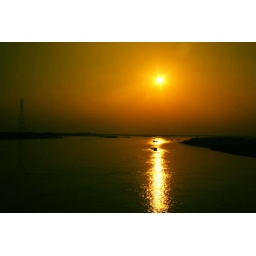
Sunset in red river